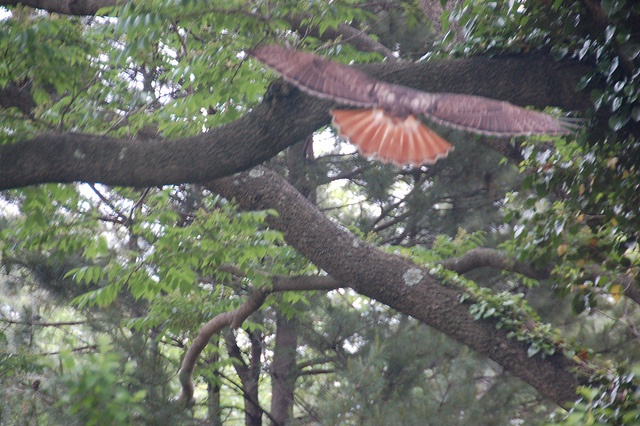
A hawk flying towards a tree covered in leaves.
A bird in flight who is planning to land on a tree limb
A bird flying towards a branch on tree.
A bird flying around tree branches during the day.
A very unusual bird is perched in a tree.